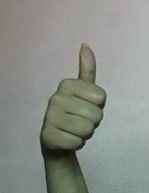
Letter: aleff